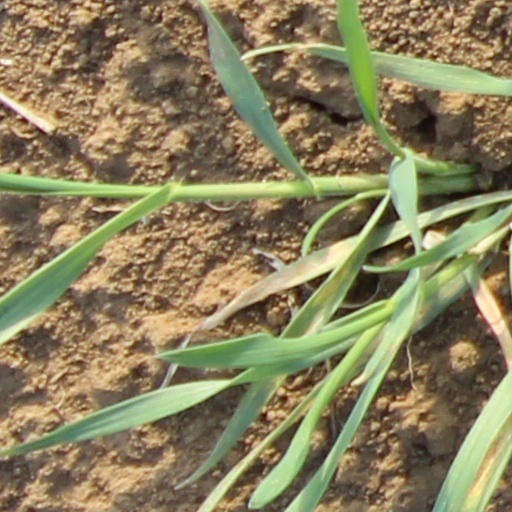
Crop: wheat